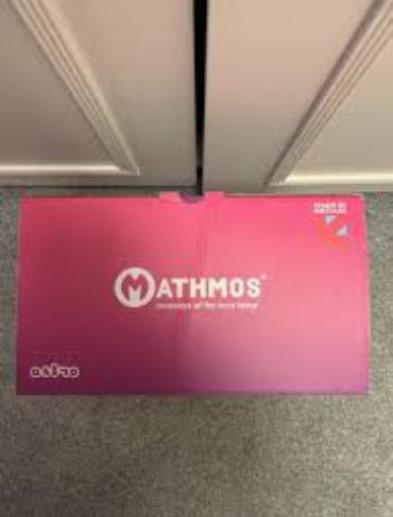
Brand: mathmos
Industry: Necessities